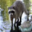
Label: raccoon